Great Palm Island

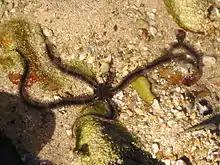
Sea star

The island group lies in the tropical zone, and experience a tropical monsoon climate, and thus vulnerable to cyclones.